Puhoi, New Zealand

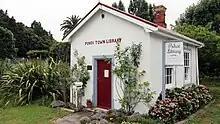
Puhoi Town Library

European settlement began on 29 June 1863 by a group of German-speaking migrants from Staab (modern Stod) in Bohemia, now in the Czech Republic, under the leadership of Captain Martin Krippner. This has given it the appellation of "Bohemian Settlement". Altogether three batches of migrants arrived between 1863 and 1866.